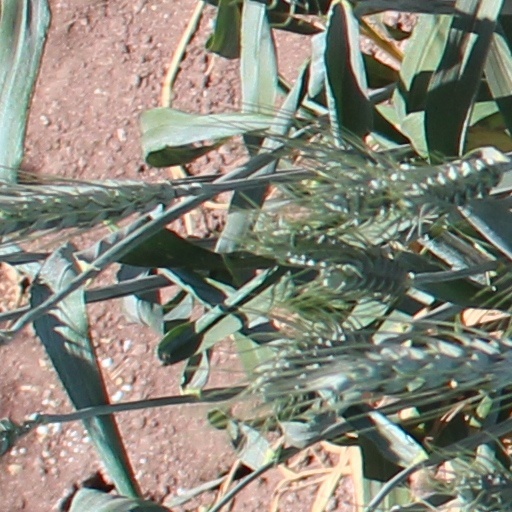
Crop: wheat